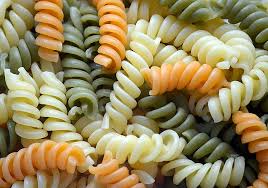
Label: trash